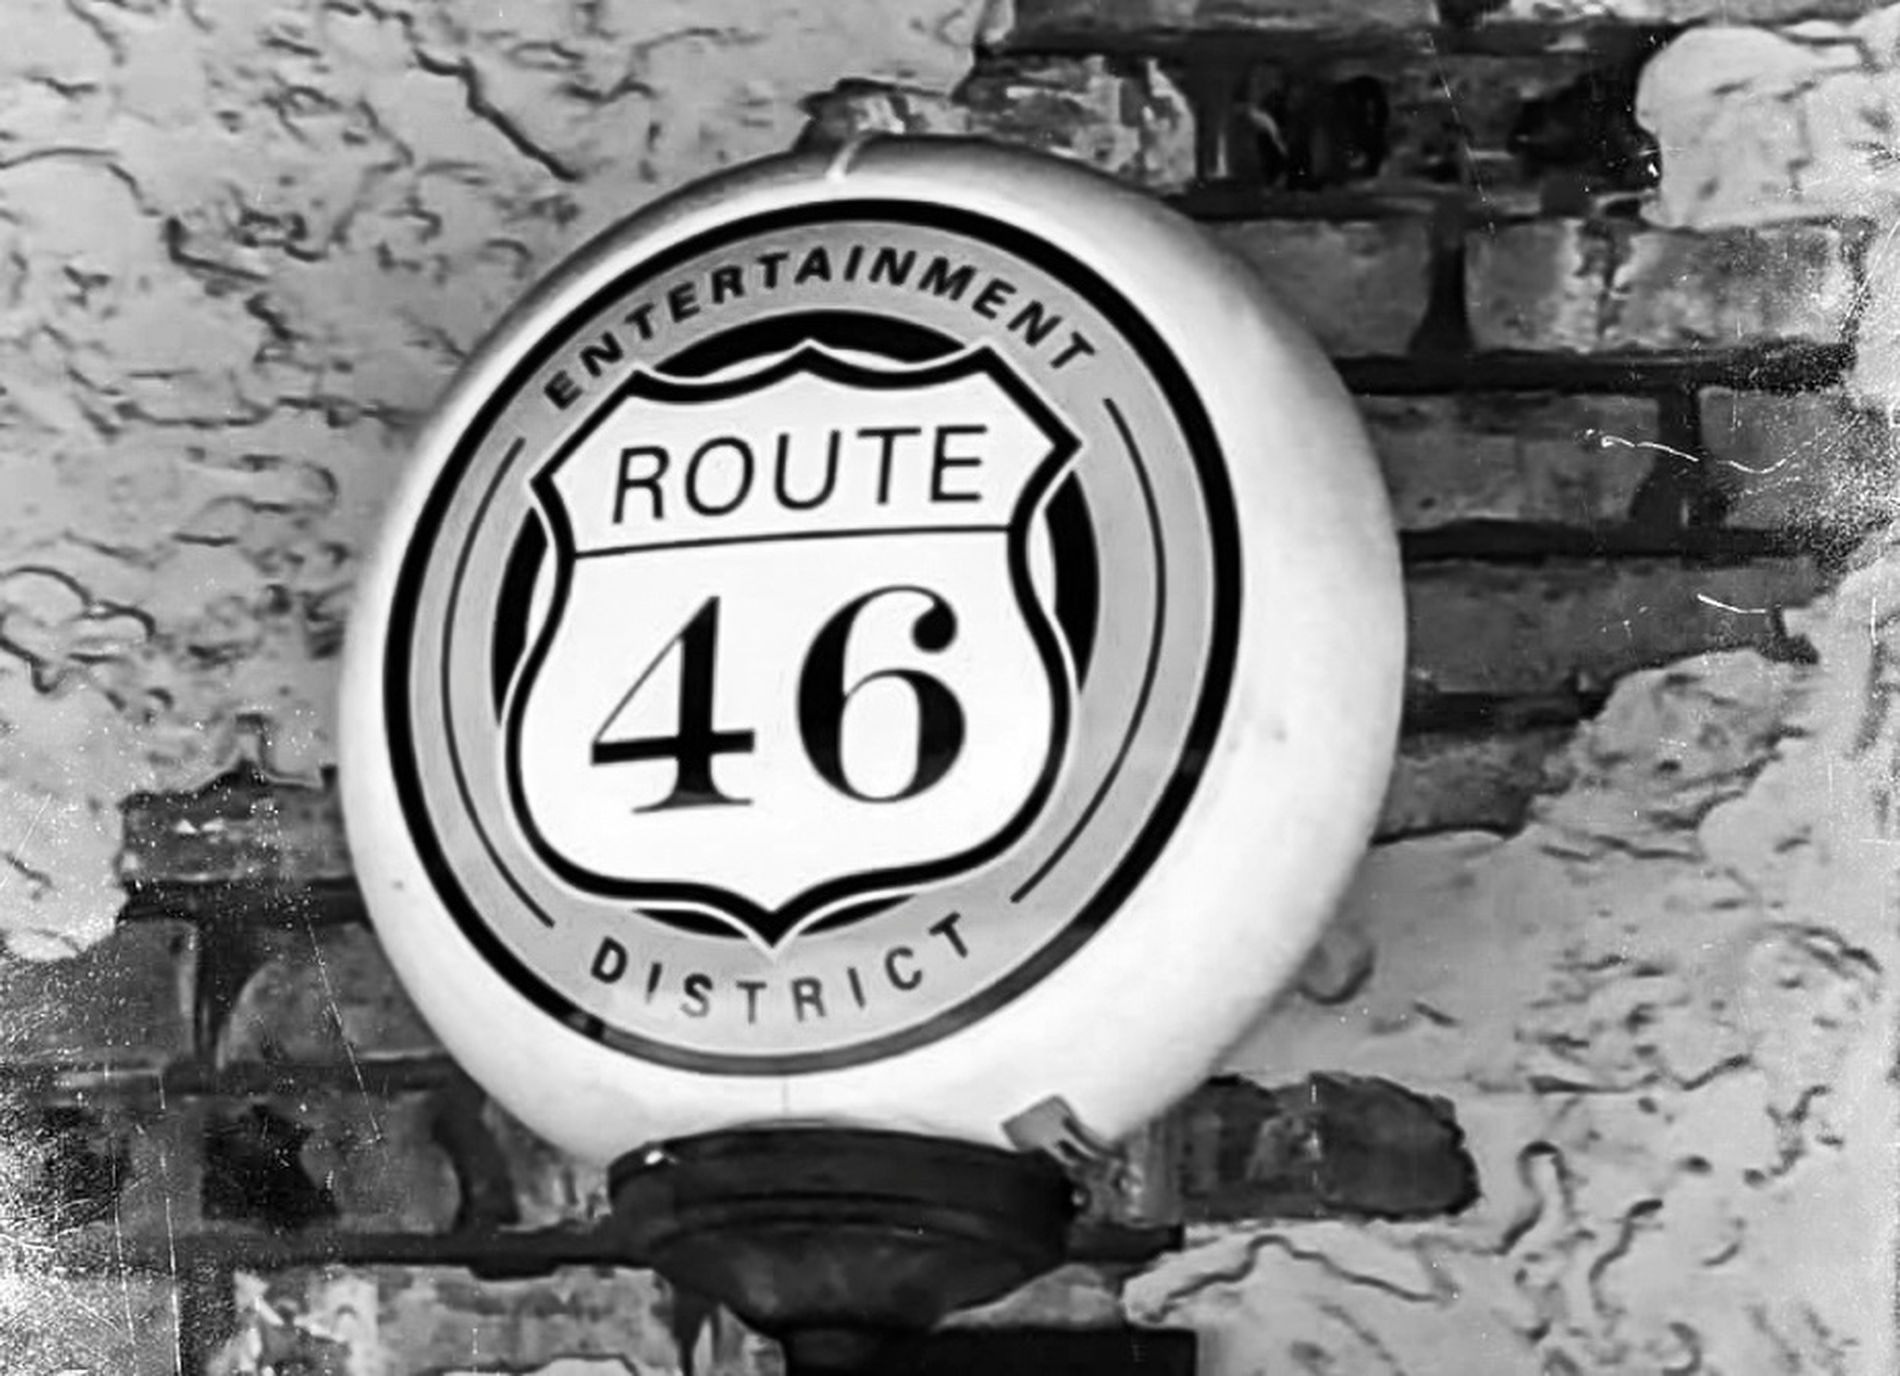
Street District Sign
A black and white photograph shows a round street sign attached to a brick wall. The sign is a round shape with the large number "46" inside. Circular text around the shield reads "ENTERTAINMENT DISTRICT." The brick wall behind it is textured and shows signs of age.
close-up shot of a weathered sign feels like a nostalgic glimpse into the past, perhaps hinting at a lively area that once thrived. You can almost imagine the glow of the illuminated "Route 46 Entertainment District" sign beckoning visitors. The aged brick wall adds to the sense of history.
Labels: Brick, Symbol, Machine, Wheel, Number, Text, Logo, Sign, Sticker, Architecture, Building, Wall, District Sign